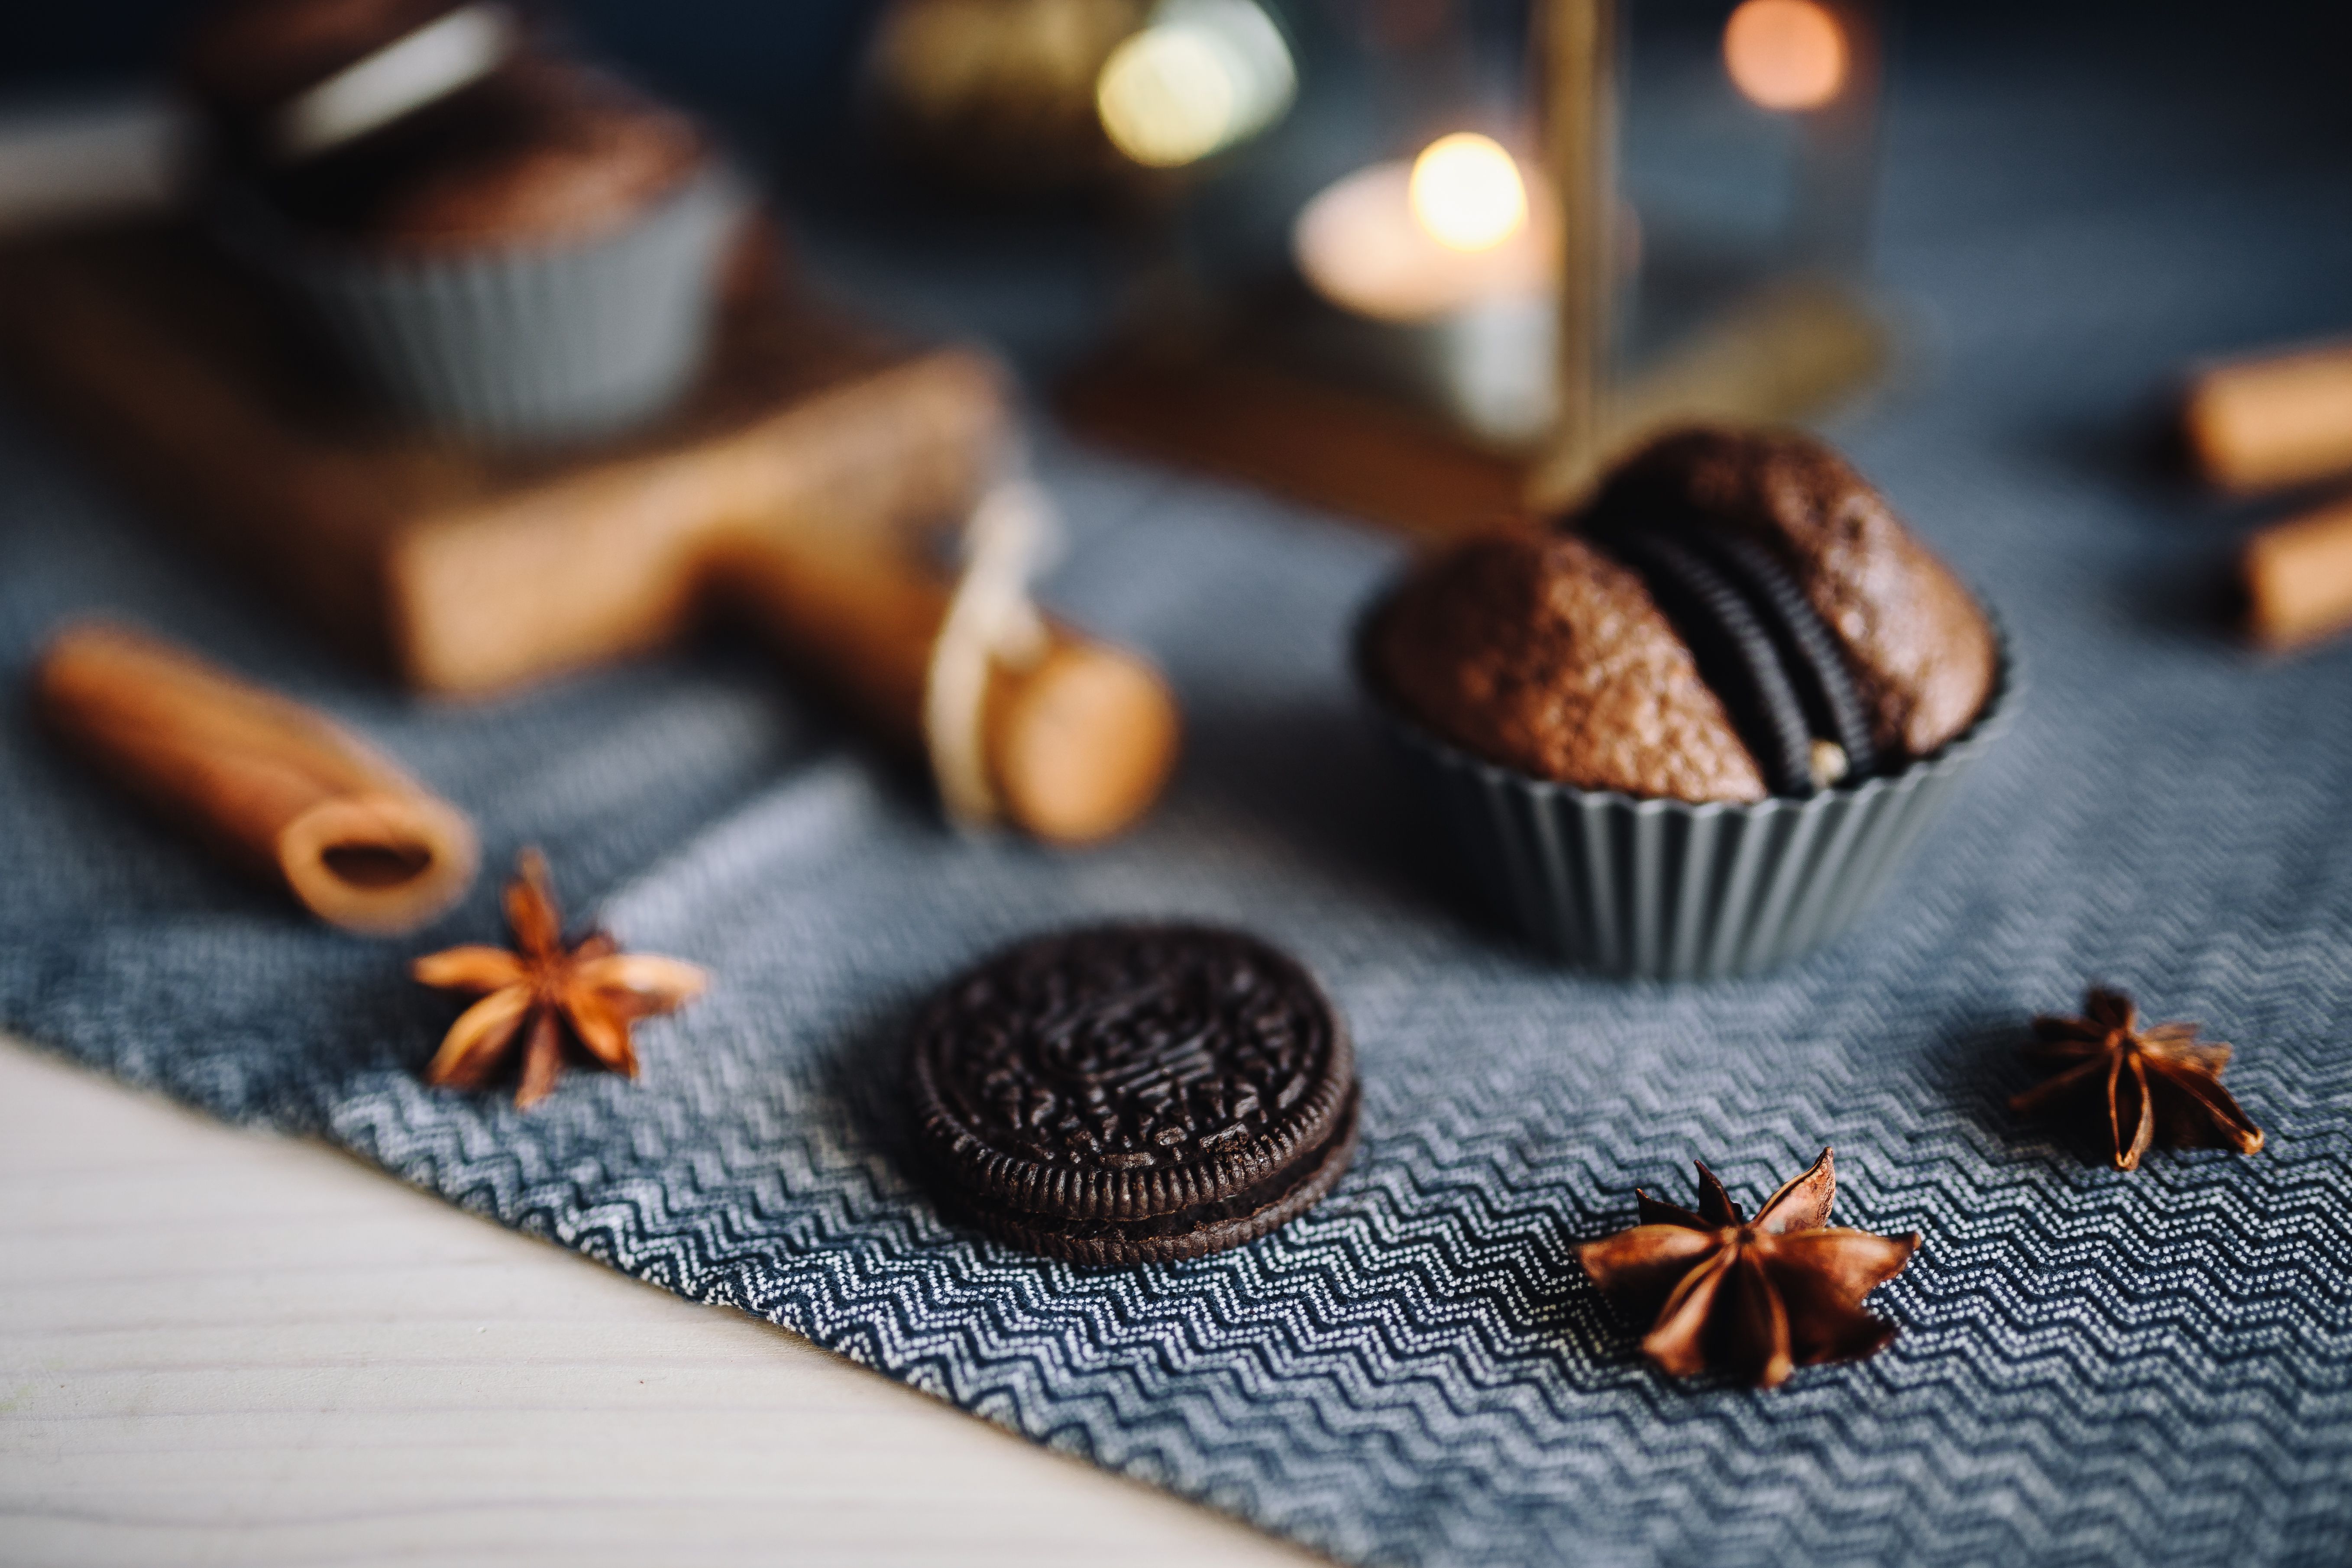
baking, food, muffin, ganache, sweetness, dessert, chocolate, cuisine, praline, petit four, baked goods, dish, ingredient, confectionery, finger food, peanut butter cup, recipe, cup, cupcake, financier, icing, ischoklad